Lewis Merenstein

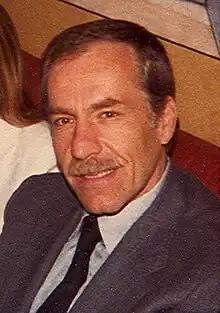

Lewis Merenstein (October 23, 1934 – September 6, 2016) was an American record producer, most famous as the producer of the Van Morrison album "Astral Weeks", and as executive producer for "Moondance", Morrison's 1970 album. "Astral Weeks" was listed as #19 on the Rolling Stone Magazine's The 500 Greatest Albums of All Time in 2003. In November 2006, when CNN published their list of "The All-Time 100 Albums", "Astral Weeks" was on the list, along with "Moondance".